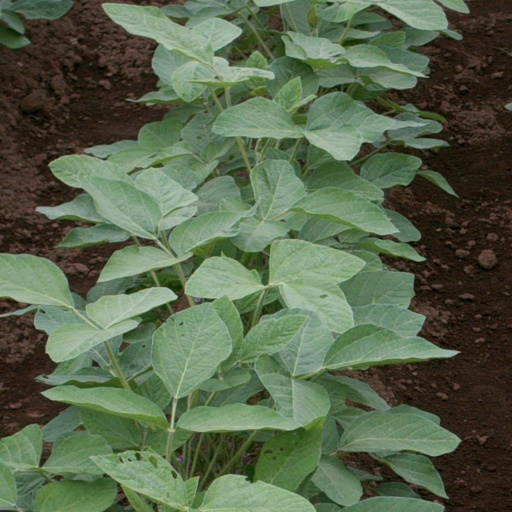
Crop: soybean